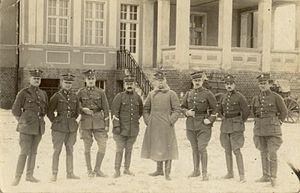
Den polske opstand (1918–1919) / Kampenes forløb og våbenstilstand
Soldater fra den polske hær.
Den storpolske opstand eller Wielkopolska-opstanden fra den 27. december til 16. februar 1919 var en væbnet polsk opstand i den preussiske provins Posen. Polakkerne kæmpede for, at provinsen skulle indlemmes i Polen, der i færd med at blive gendannet efter afslutningen af 1. verdenskrig. Storpolen havde polsk befolkningsflertal og var hjemsted for byen Gniezno, som var Polens første hovedstad og bispesæde, og området var derfor af stor symbolsk betydning i polsk nationalbevidsthed.